St Tallanus' Church, Talland

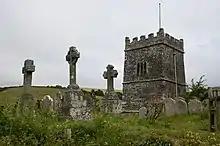
The church tower and the churchyard

The altar of the present-day church is situated on the site of the original Celtic altar. The altar of the church is said to date from the time of Tallan and was built at the junction of ley lines. However, St Tallanus's existence is disputed and ley lines cannot be proved to exist either. The church celebrated its 500th anniversary in 1990.